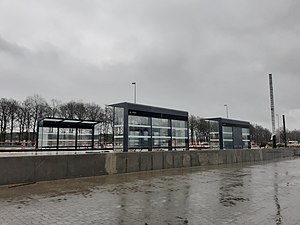
Ikea Station
Den kommende Ikea Station i februar 2020.
Ikea Station er en kommende letbanestation på Odense Letbane, beliggende på Ørbækvej ved IKEA i Odense. Stationen forventes at åbne sammen med letbanen i tredje kvartal af 2021.